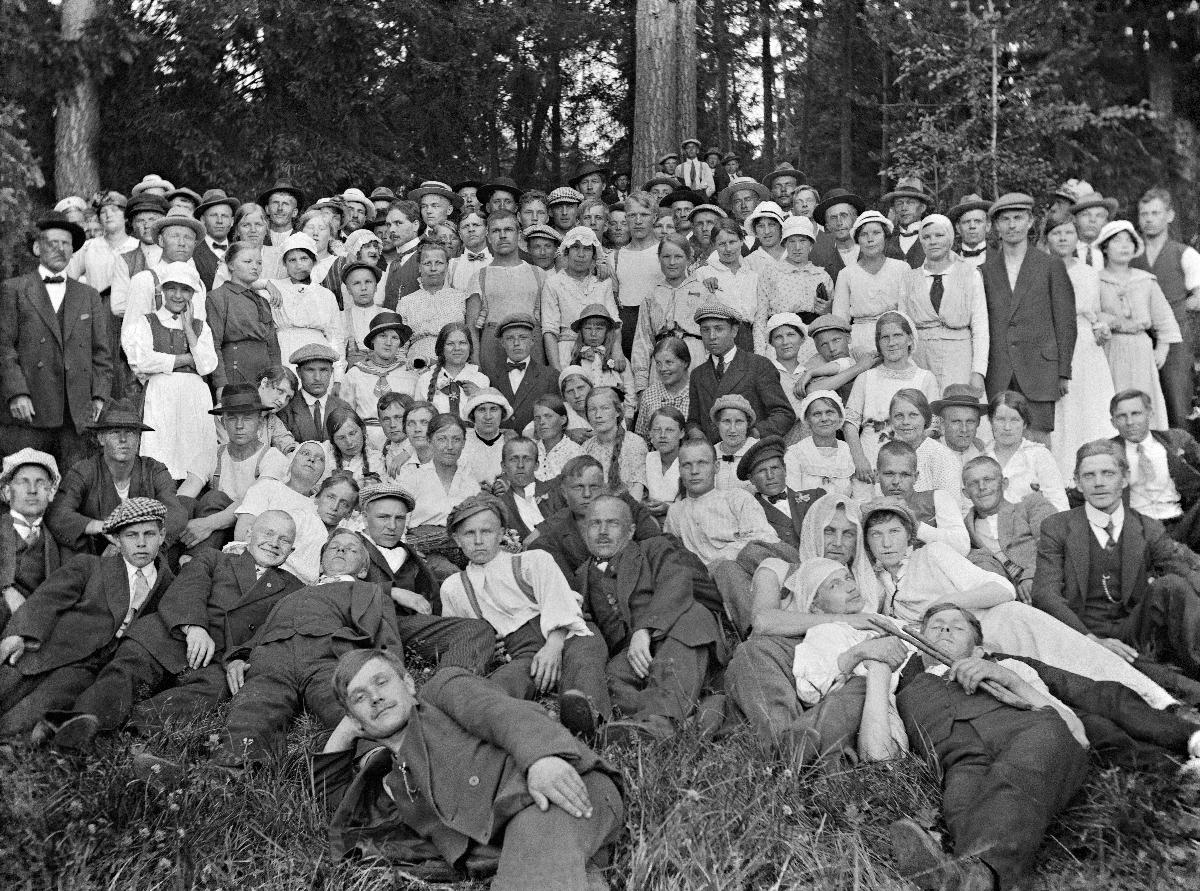
Ryhmäkuva.
sisällön kuvaus: Kesäasuinen ryhmä luonnon helmassa. mustavalkoinen
Kuvaaja: Laakso, Heikki, valokuvaaja
Ajankohta: kuvausaika 1910-luku
Aiheet: aatteelliseen ryhmään liittyvä rooli, pukuhistoria, kesä, miesten puvut, lierihatut, lippalakit, role related to ideological group, costume history, summer, men's suits, caps (headgear), roll relaterad till ideologisk grupp, dräkthistoria, sommar, herrkostymer, skärmmössor